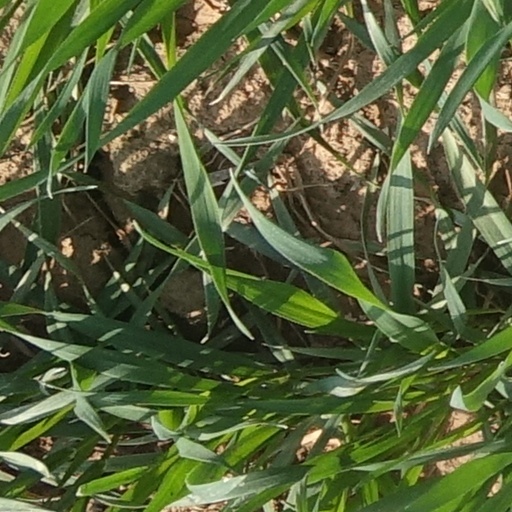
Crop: wheat